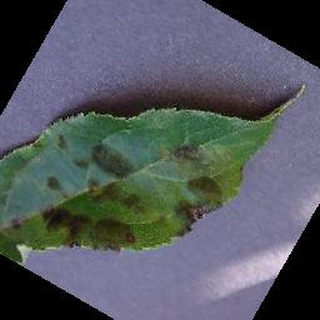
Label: apple_apple_scab